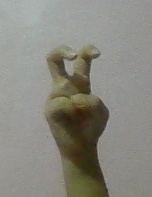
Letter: toot